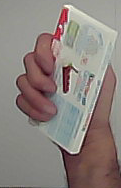
Product: kinder_chocolate